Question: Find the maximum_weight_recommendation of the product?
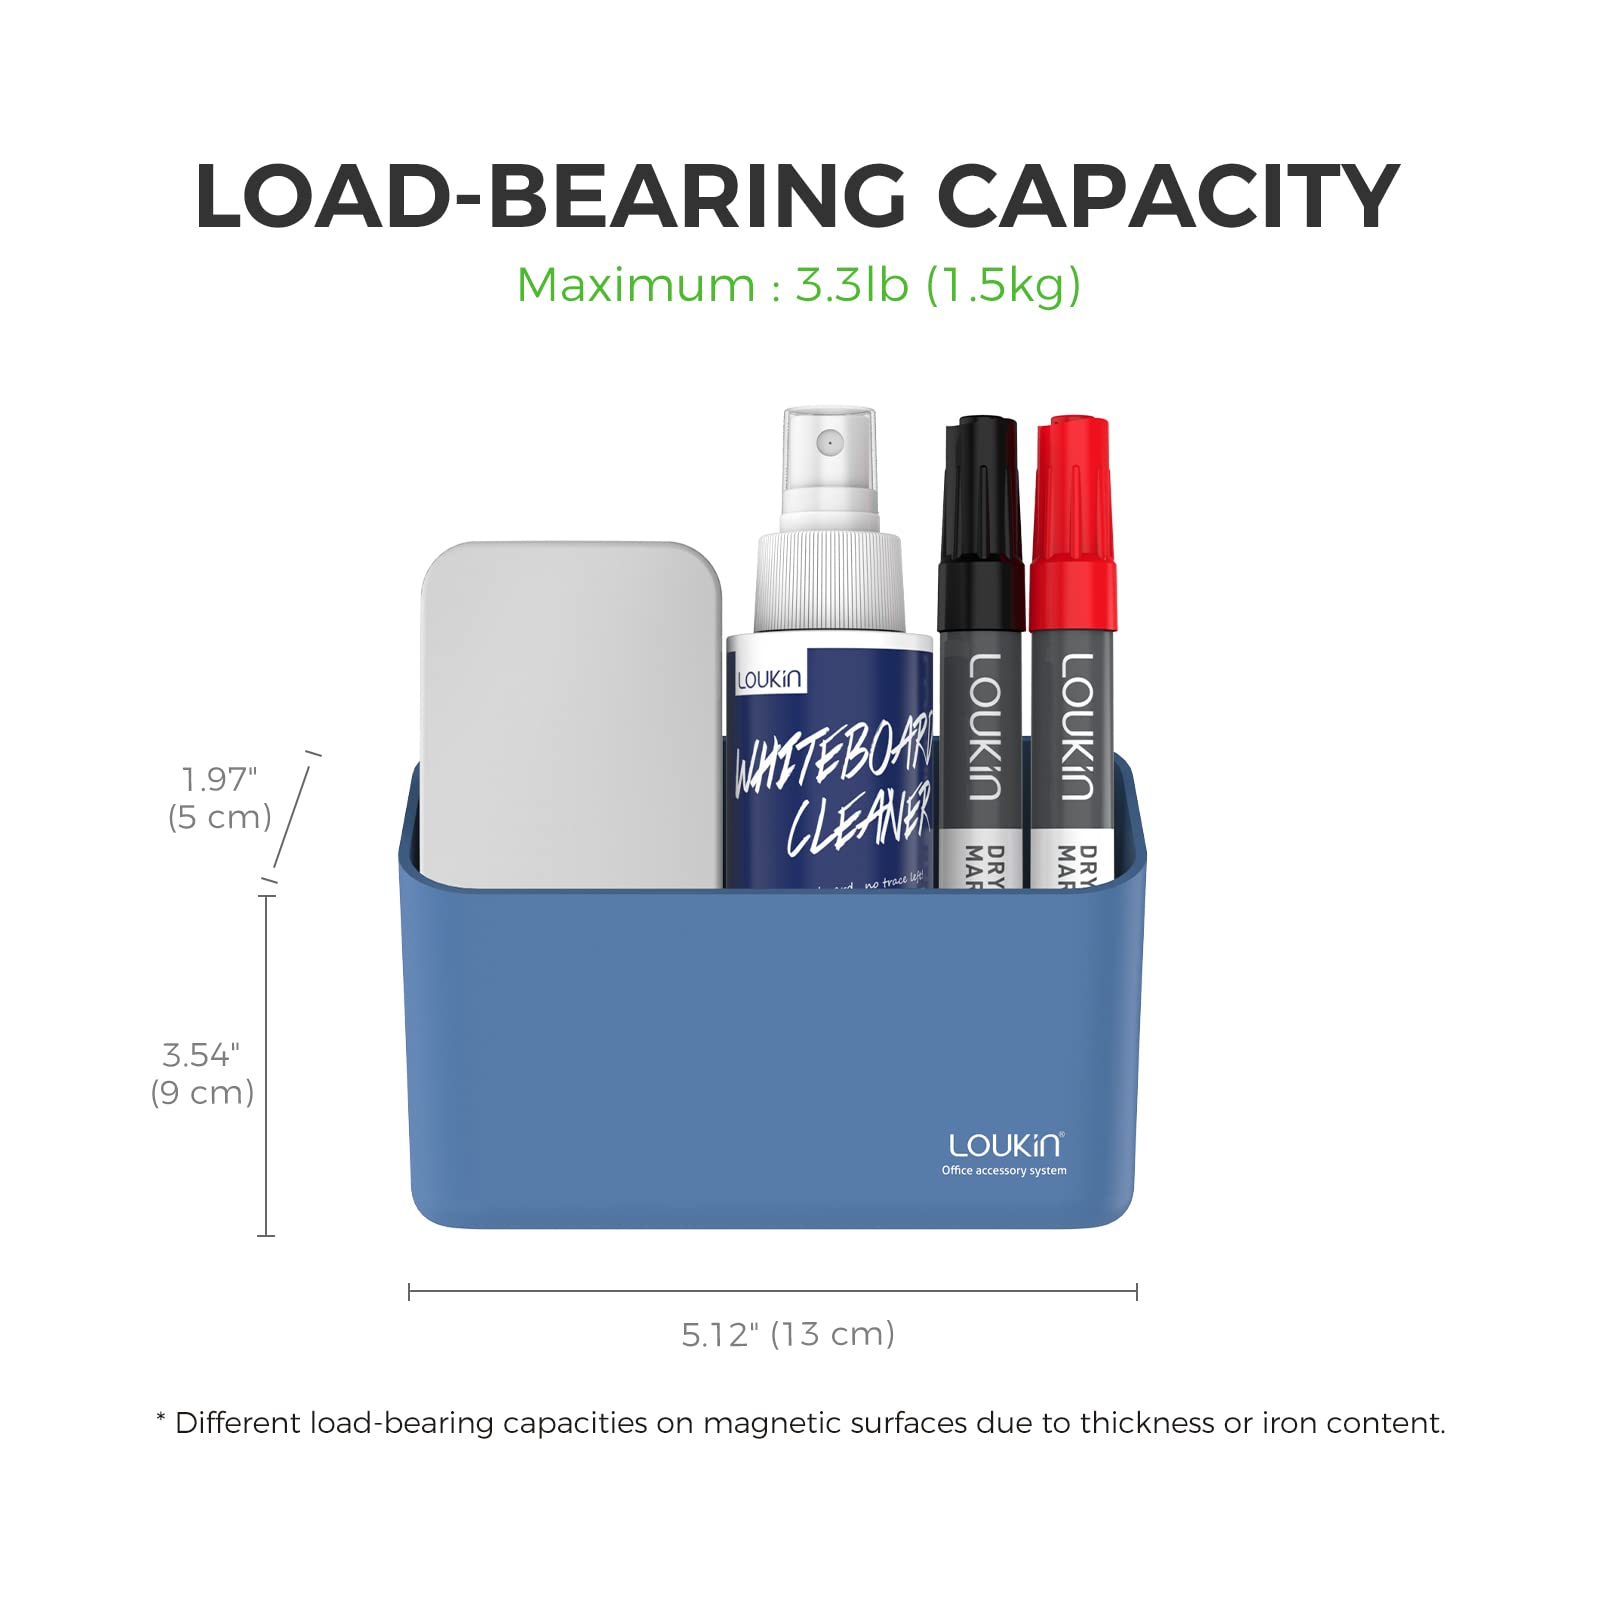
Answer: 1.5 kilogram